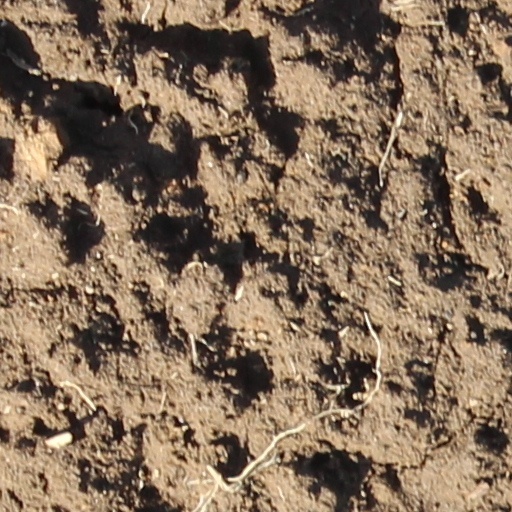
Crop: wheat